White rhinoceros

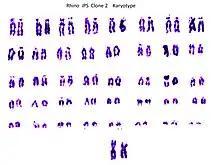
Chromosome set of a female northern white rhino ("Ceratotherium simum cottoni"). The image displays chromosomes from fibroblast-derived induced pluripotent stem cells (iPS cells), visualized using G-banding and Giemsa staining techniques.

A prominent muscular hump is situated on the back of its neck, crucial for supporting the weight of its massive head during long periods of grazing. Due to its habit of wallowing in mud, the rhino's thick, armor-like skin, typically grey, often takes on the color of the local soil—from yellowish-brown to darker slate. This behavior provides vital protection from the harsh African sun and relief from biting insects. Its only discernible hair is sparse, mostly found as delicate fringes on the ears and short bristles on the tail. Its sturdy, pillar-like legs terminate in broad, stumpy feet, each bearing three large toes that splay slightly to effectively distribute its weight across varied terrain.